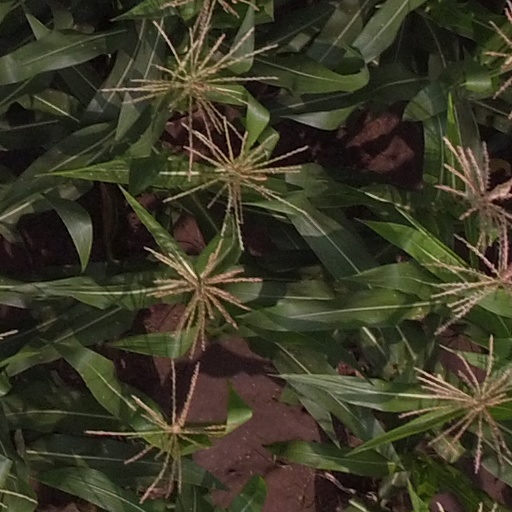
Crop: maize; corn